Anabel Medina Garrigues

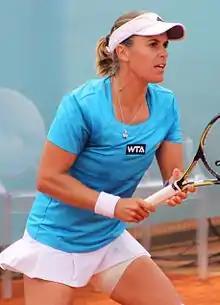
Medina Garrigues at the 2014 Madrid Open

Ana Isabel Medina Garrigues (born 31 July 1982) is a Spanish tennis coach and former professional player.